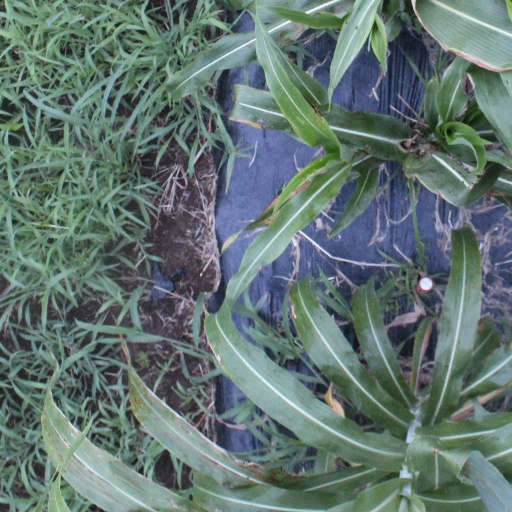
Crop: sorghum